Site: brandenburg
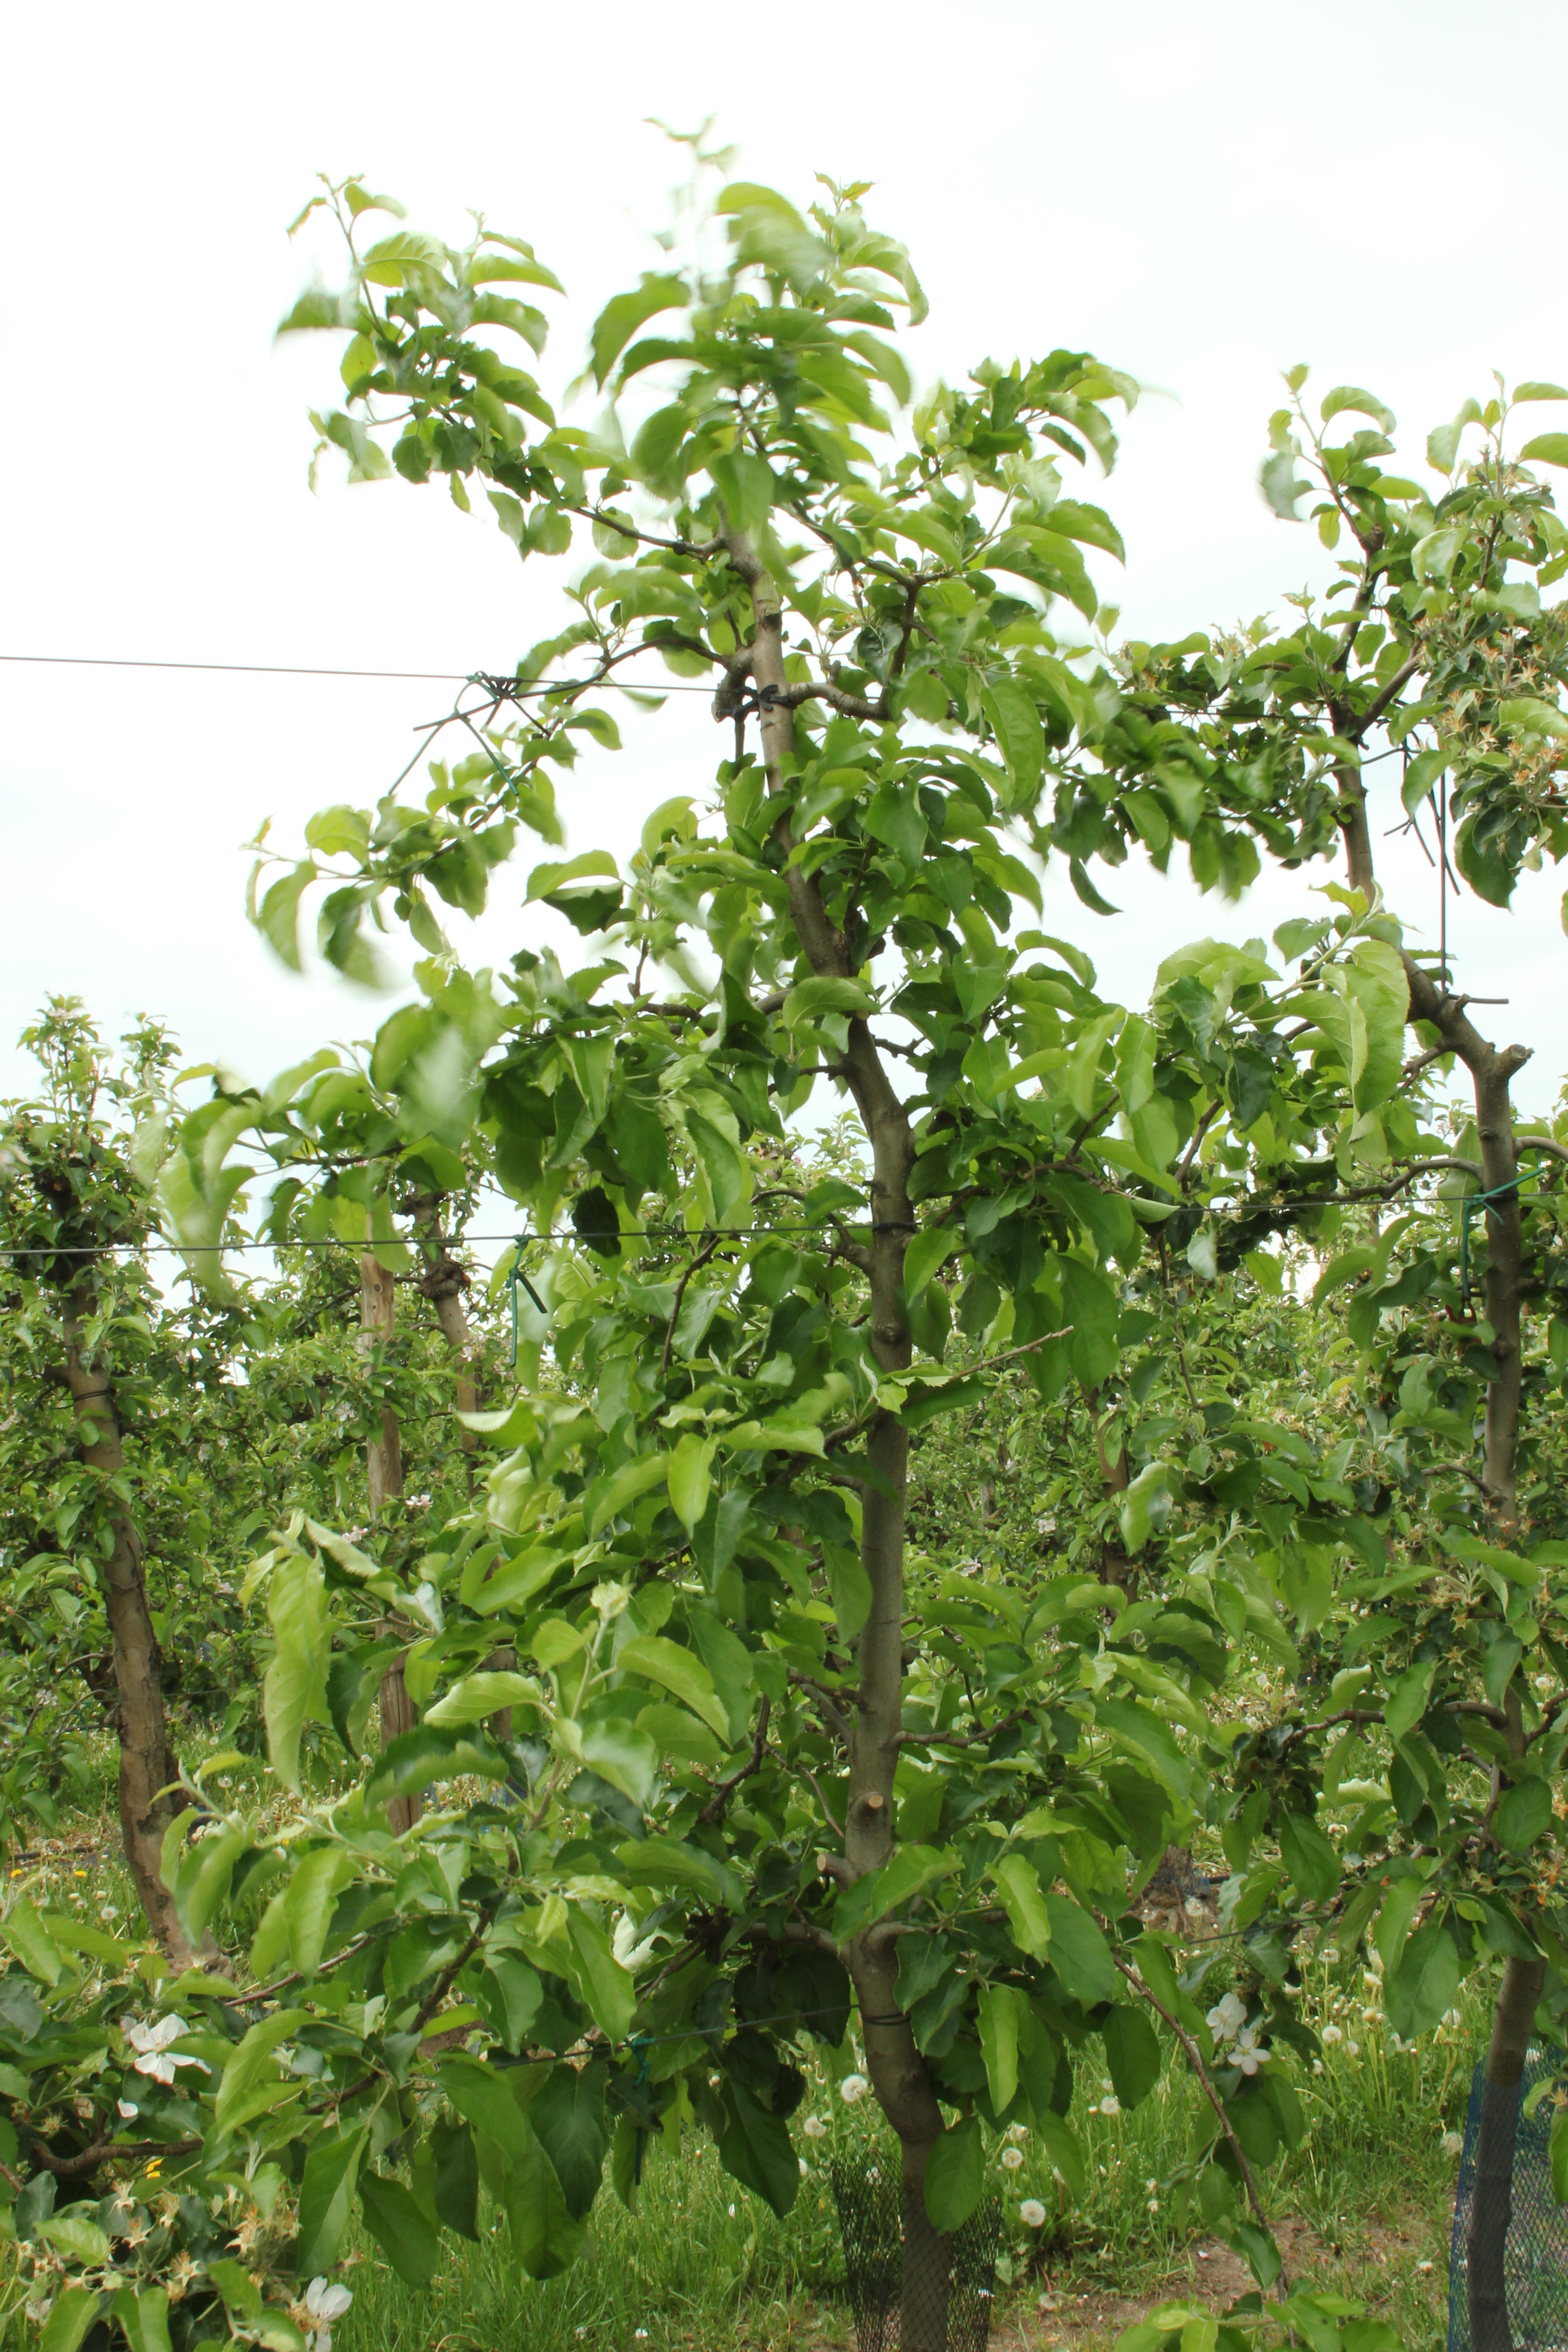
Growth stage (BBCH 67): Flowering